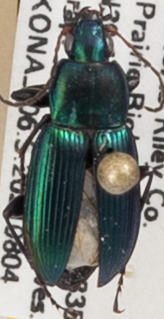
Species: Poecilus chalcites
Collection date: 2021-08-04
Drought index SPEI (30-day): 0.988
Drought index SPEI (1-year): -0.32
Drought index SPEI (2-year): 0.782